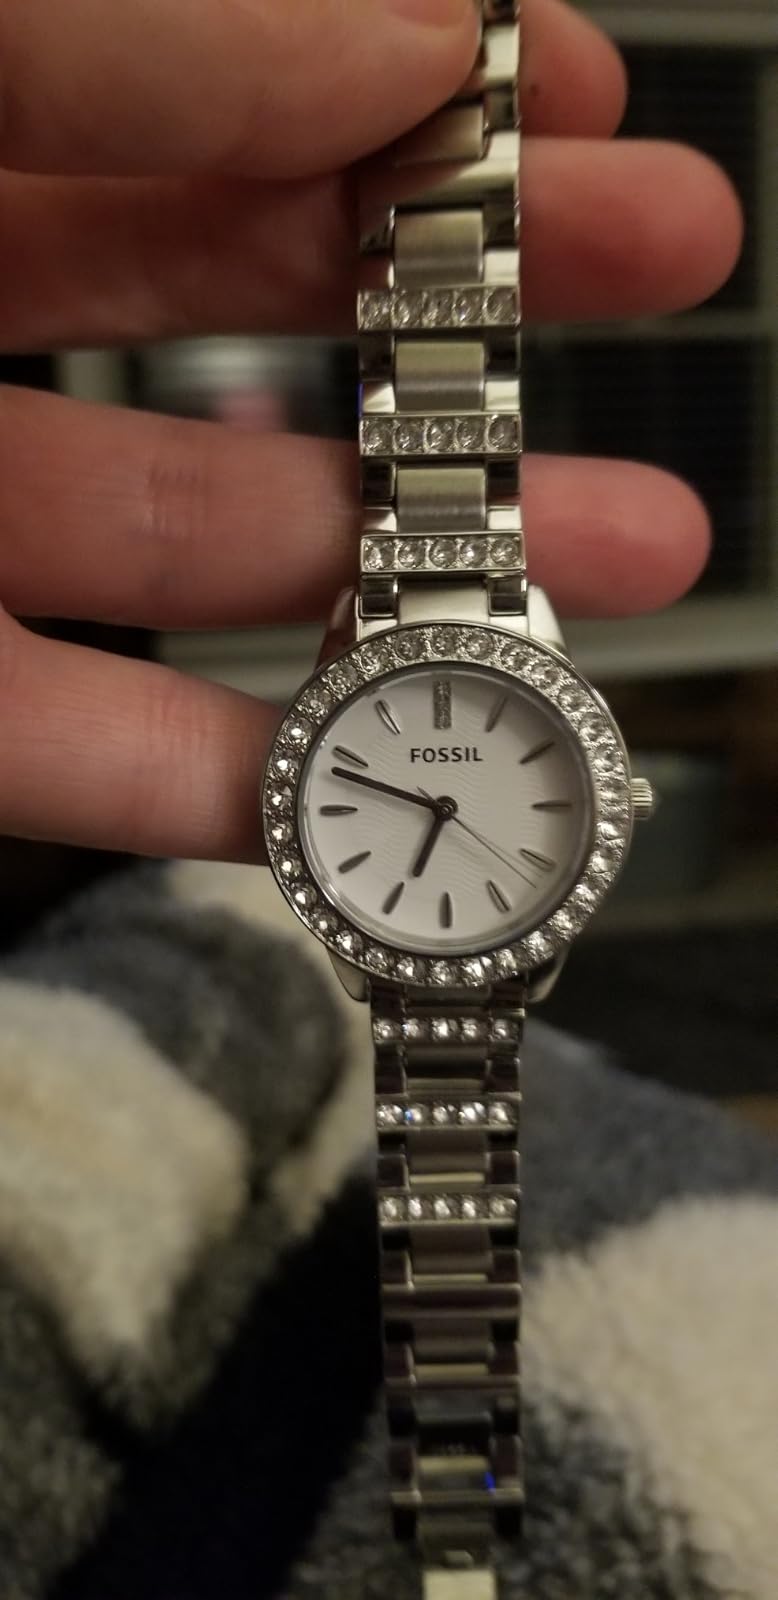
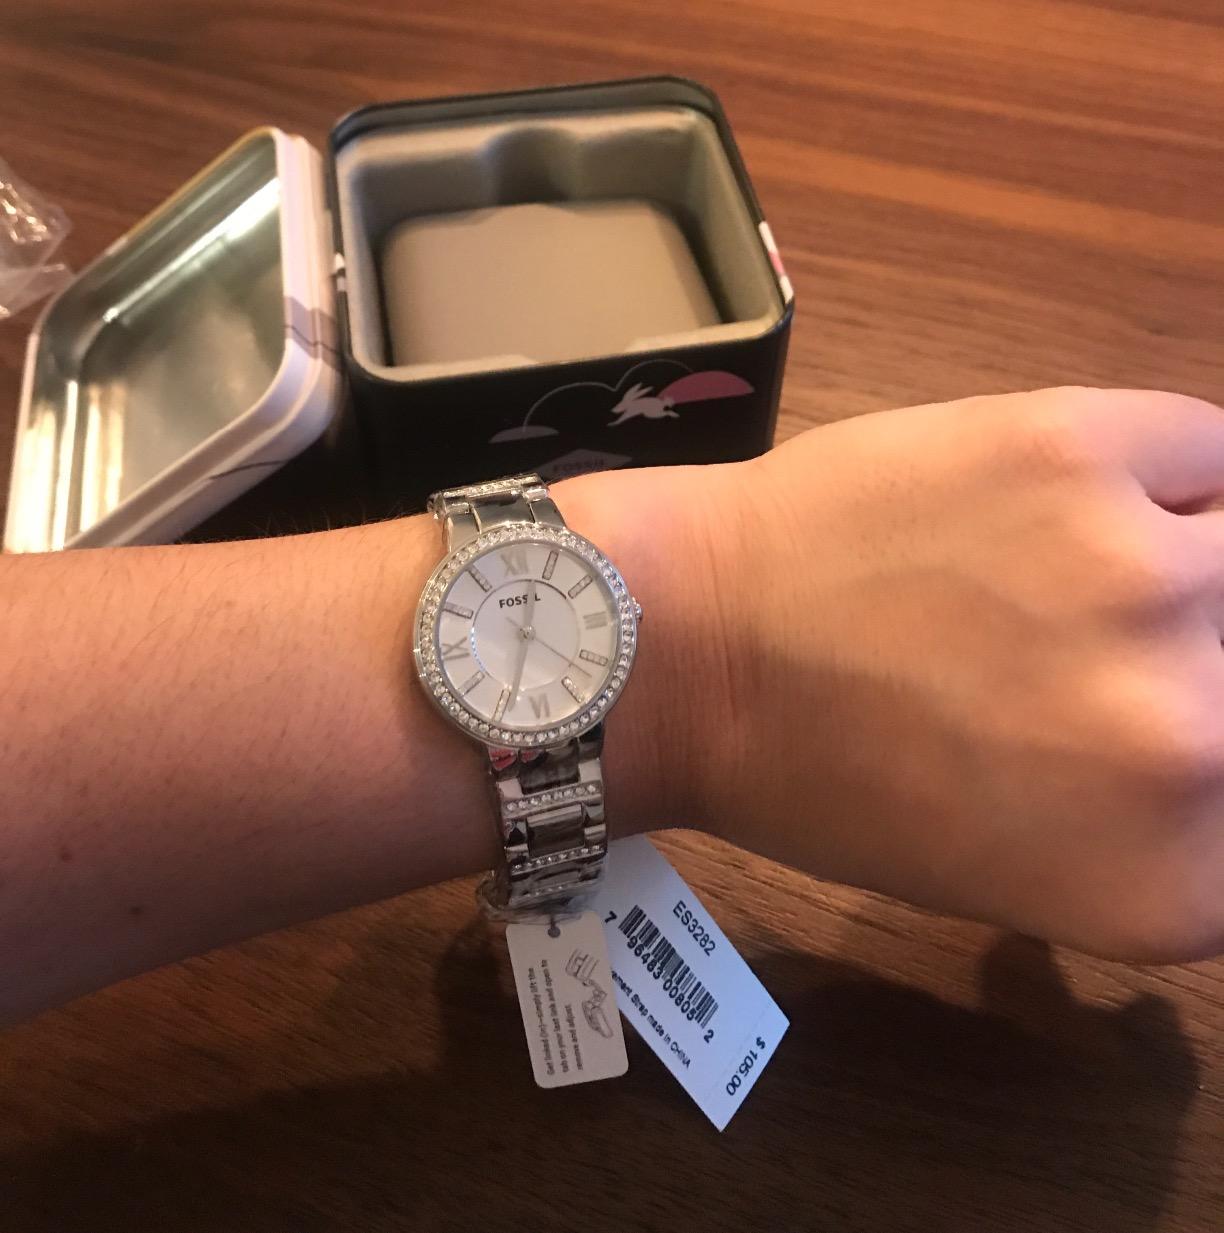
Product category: accessories_watch
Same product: no